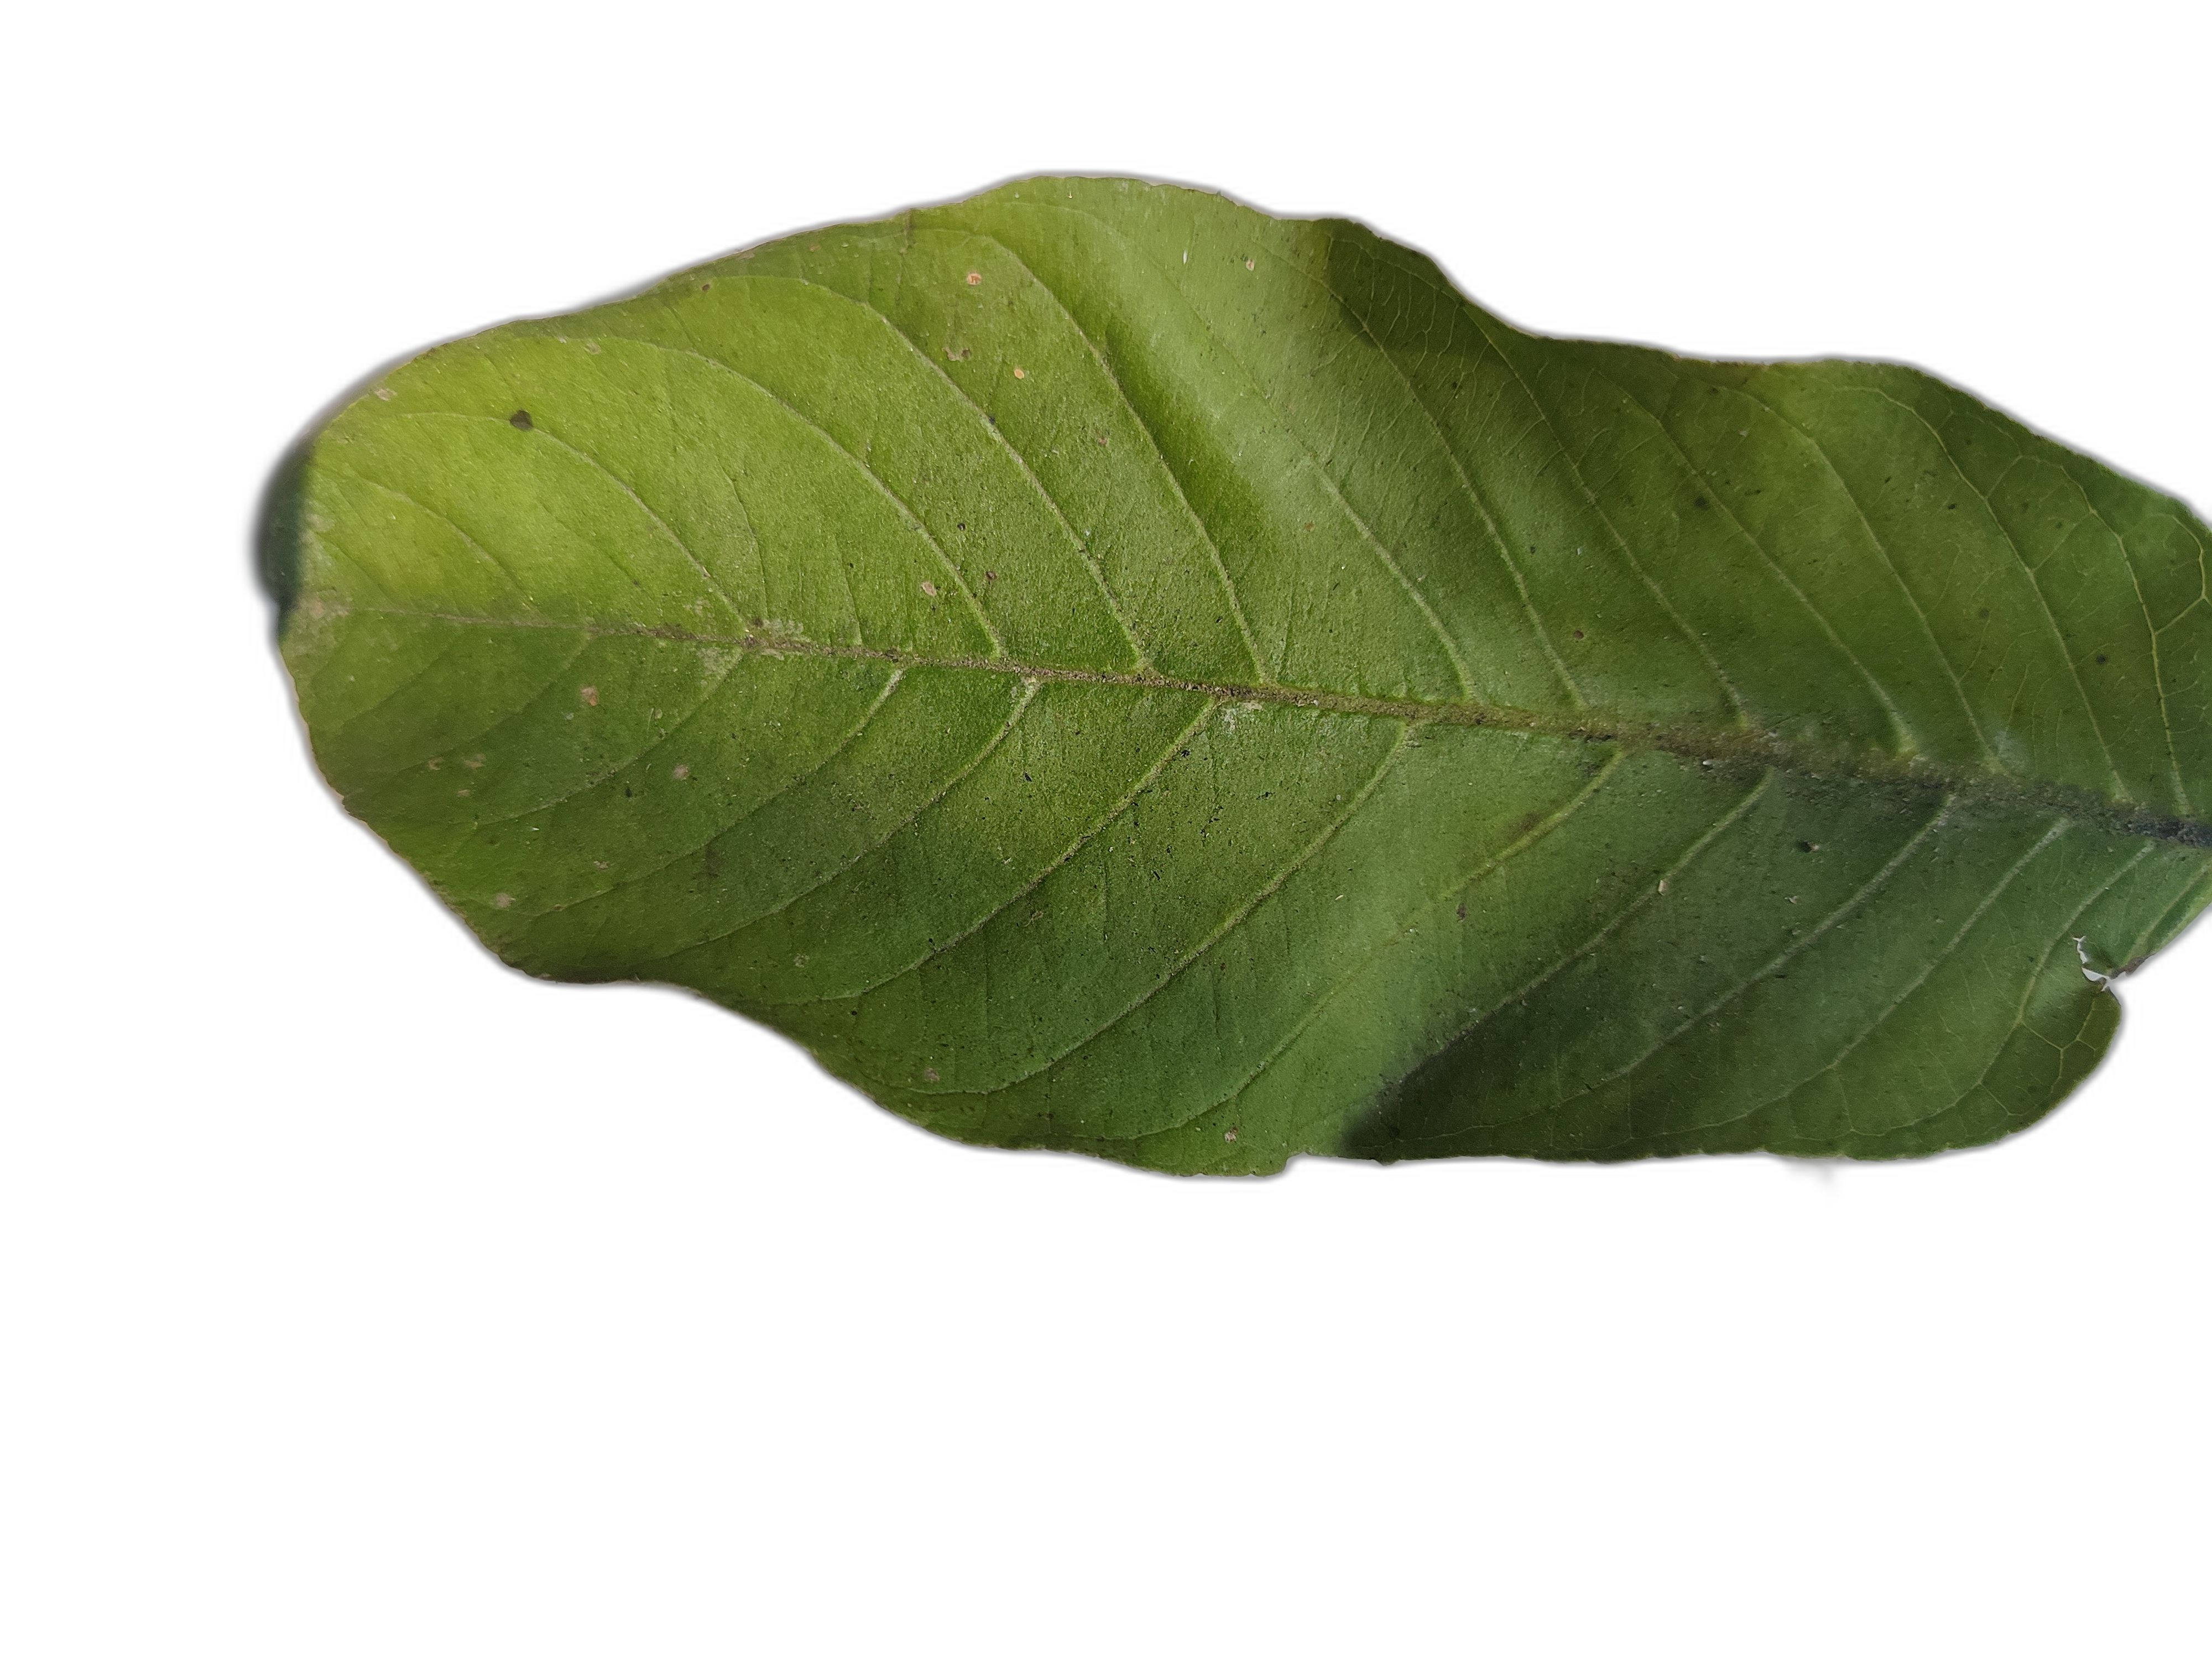
Plant part: leaf
Disease: Healthy